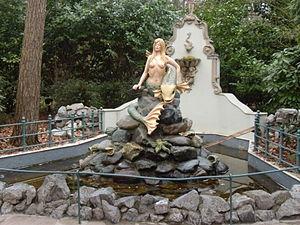
De Kleine Zeemeermin - La petite sirène représentée dans le parc d'attractions néerlandais Efteling.
Efteling est un parc d'attractions et complexe de loisirs néerlandais situé à Kaatsheuvel, au Brabant-Septentrional.
Le Bois des contes est une attraction située dans une section boisée du parc d'attractions Efteling, aux Pays-Bas, basée sur l'univers des contes européens. Depuis 31 mai 1952, le parc met en scène dans cette zone forestière de six hectares différents contes par la construction de saynètes, de bâtiments ou d'installations inspirées directement des contes des frères Grimm, d'Andersen ou encore de Charles Perrault.
Expoland